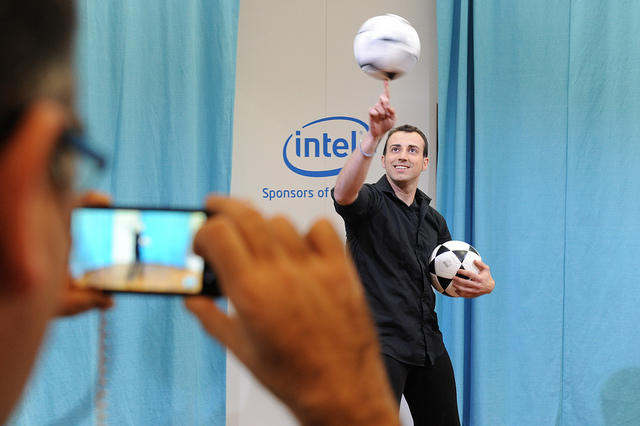
hình ảnh của người đàn ông đang chụp ảnh cầu thủ bóng đá biểu diễn bóng